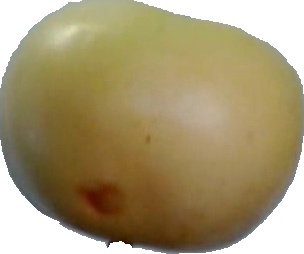
Label: apple_6